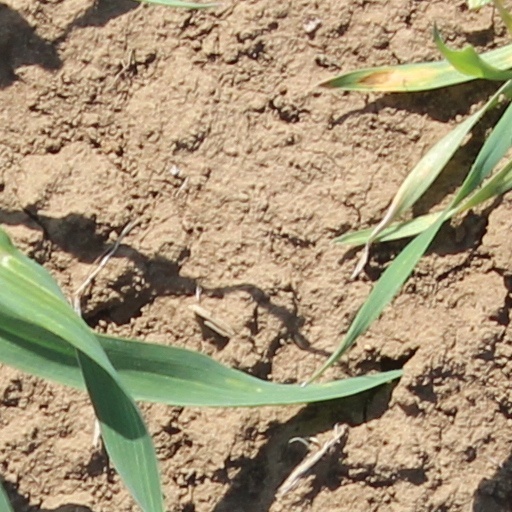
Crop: wheat